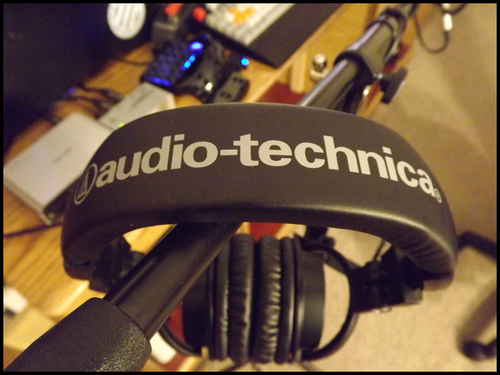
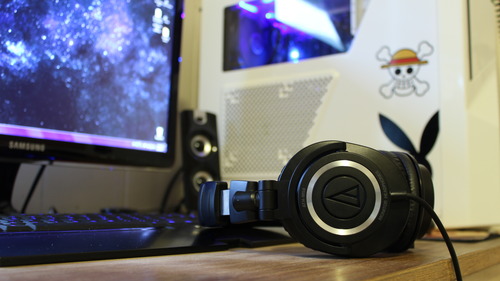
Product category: headphones
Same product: yes